Sort Sol

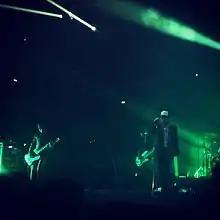
Sort Sol in 2011 (live concert)

Sort Sol is a Danish rock band from Copenhagen, Denmark. The band was formed in 1977 as a punk rock outfit, originally under the name Sods (stylized as SODS). The name "Sort Sol" was taken in the early 1980s. It translates to English as "black sun" and is named after a nature phenomenon particular to Denmark, where huge bird flocks gather in the sky and appear to block out the sun.